Lev Kuleshov

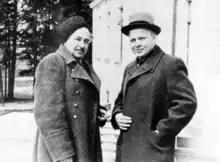
Lev Kuleshov (left) and Arkady Gaidar at the Bolshevo House of Creativity. May 1941

After directing his last film in 1943, Kuleshov served as an artistic director and an academic rector at VGIK where he worked for the next 25 years. He was a member of the jury at the 27th Venice International Film Festival, as well as a special guest during other international film festivals.